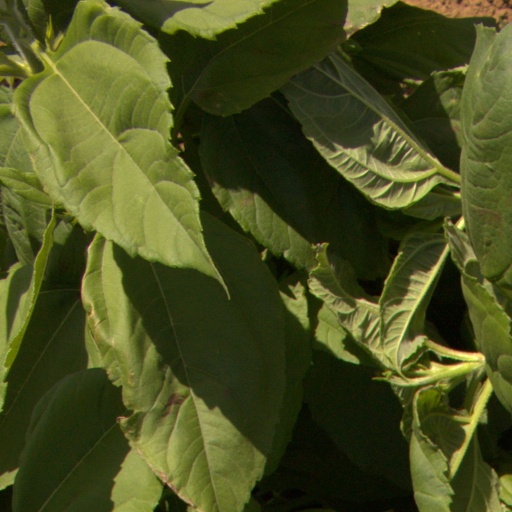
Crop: Jerusalem artichoke